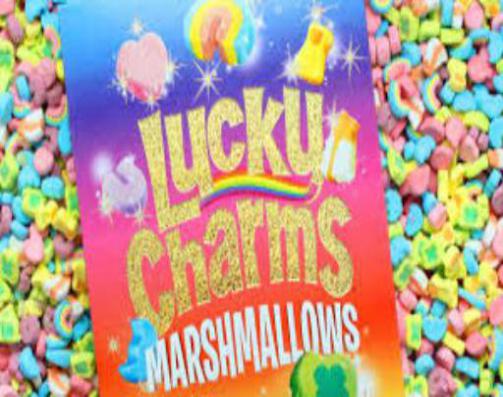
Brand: marshmallow mateys
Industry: Food